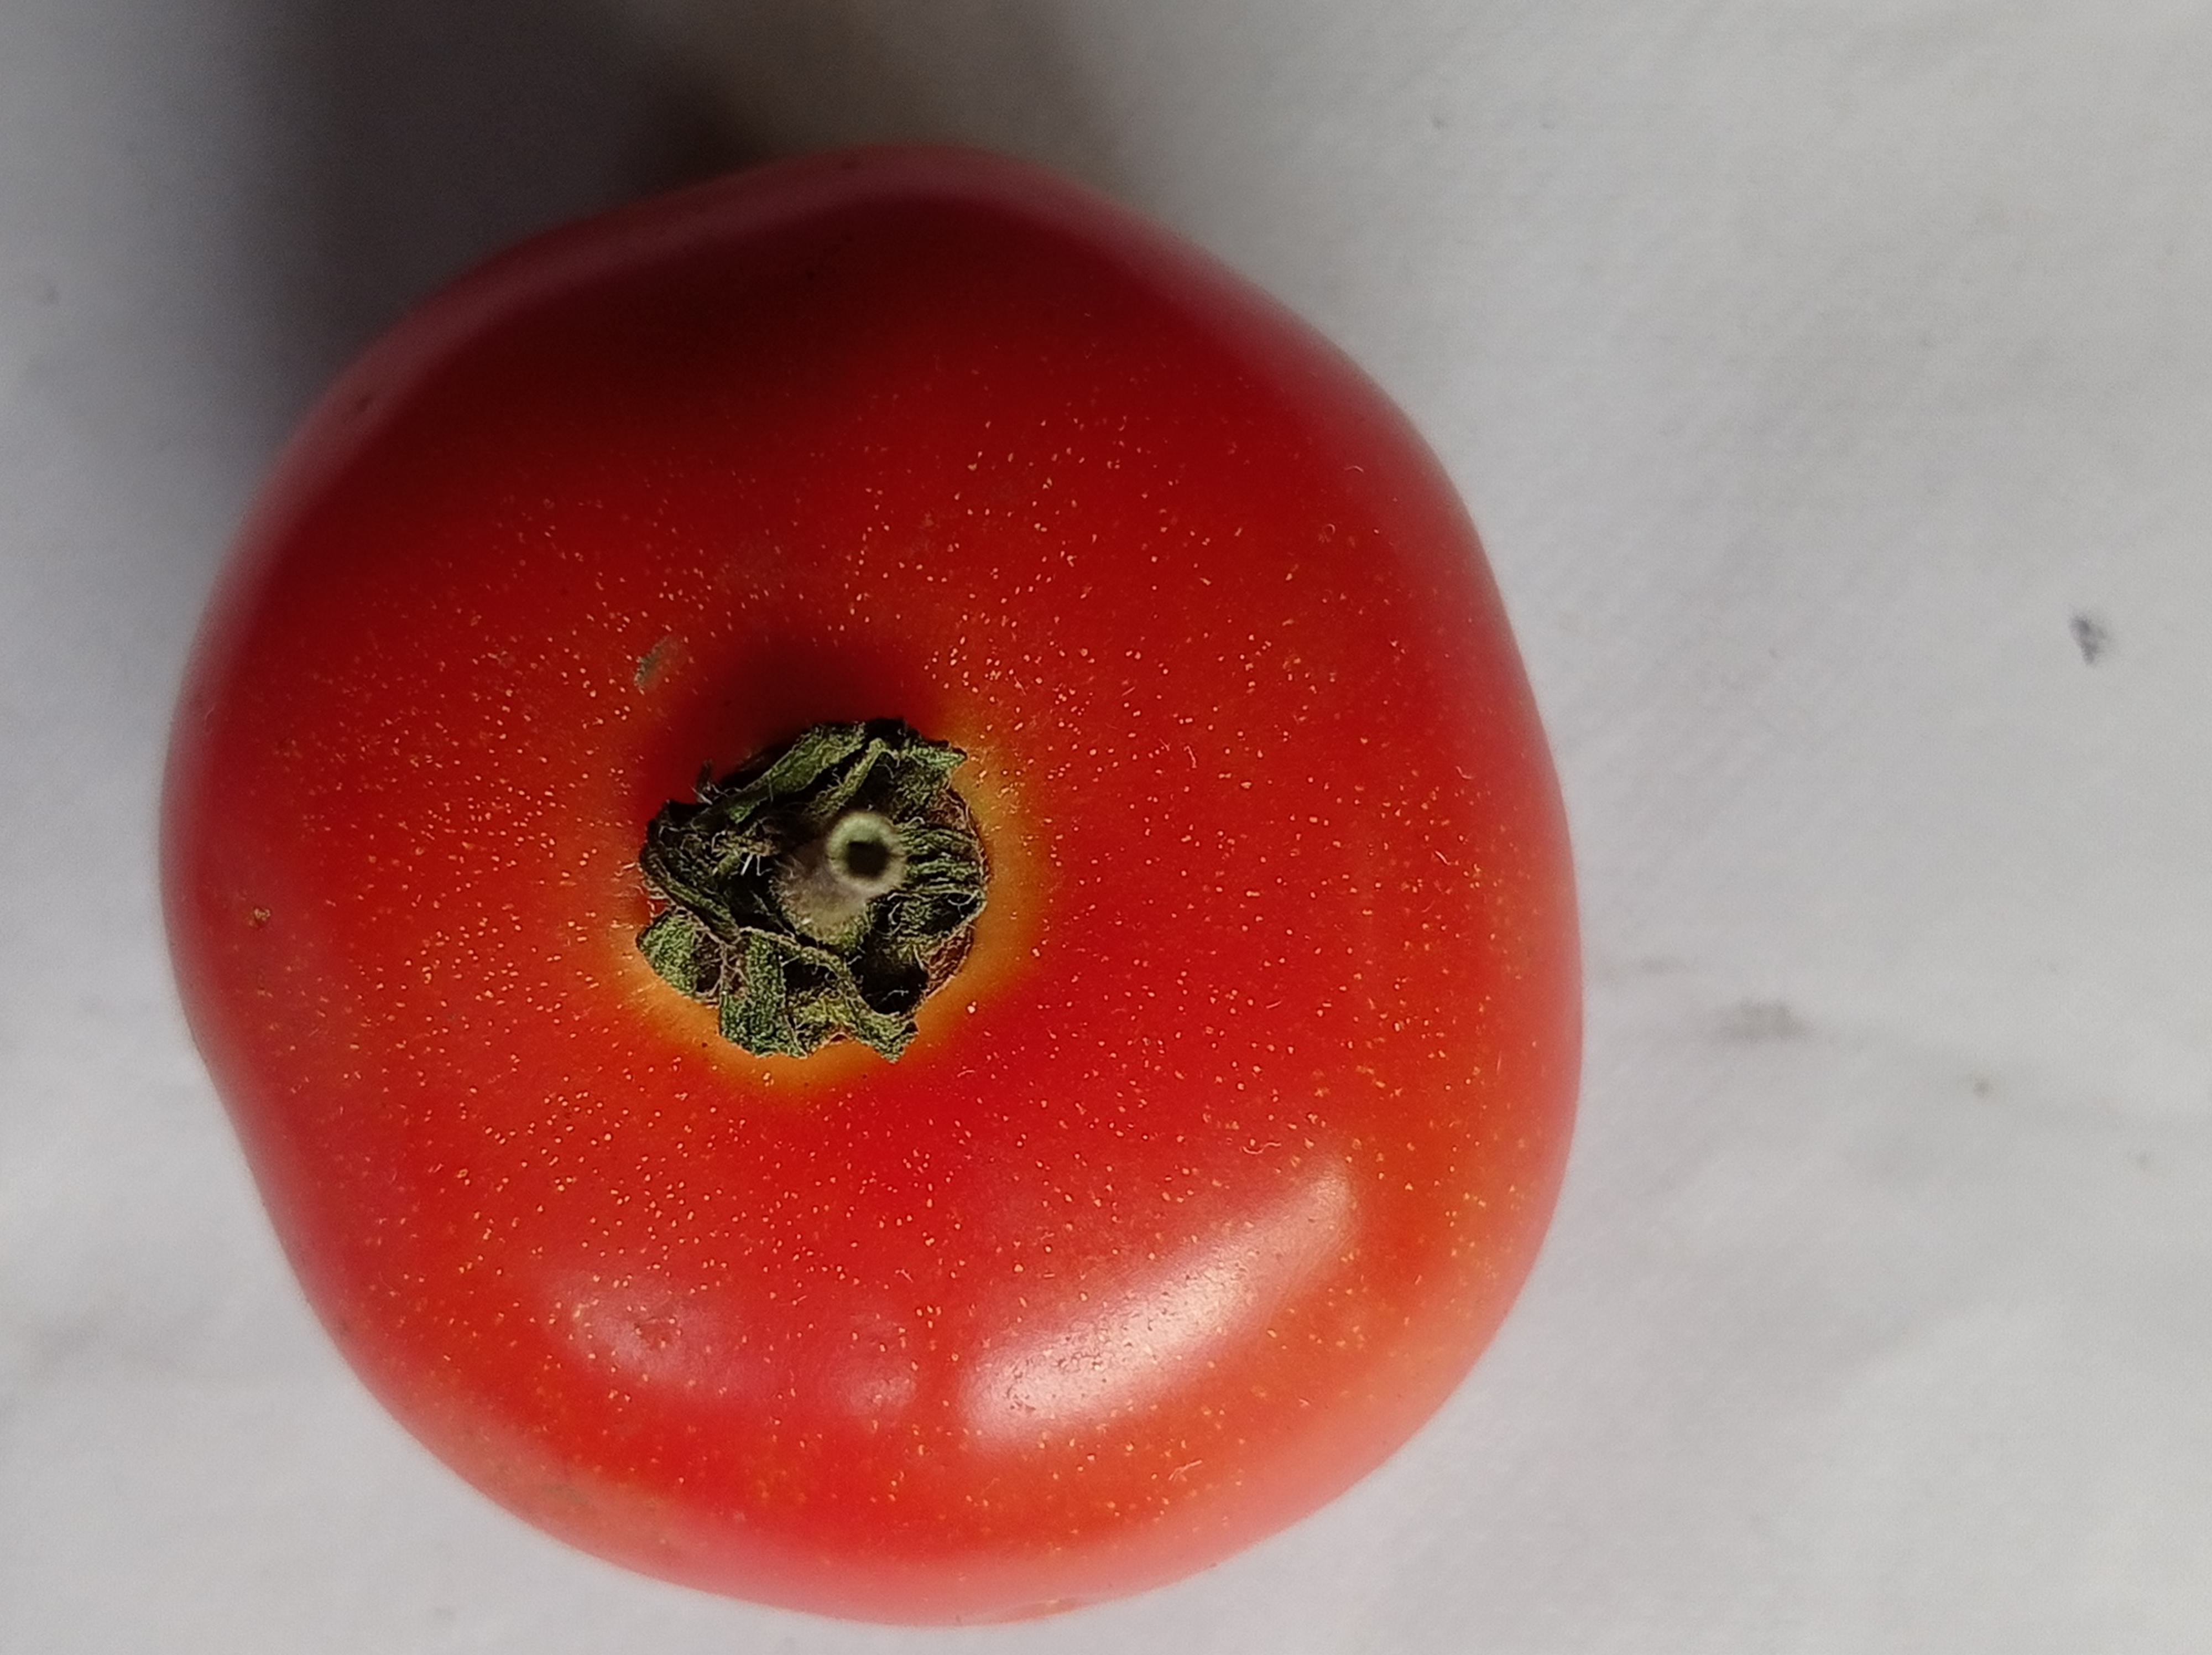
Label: Fresh